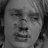
Emotion: sad